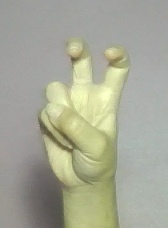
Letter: toot